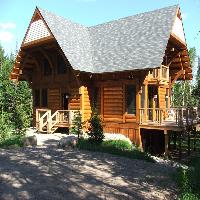
Weather: sun or clear